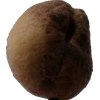
Label: peach